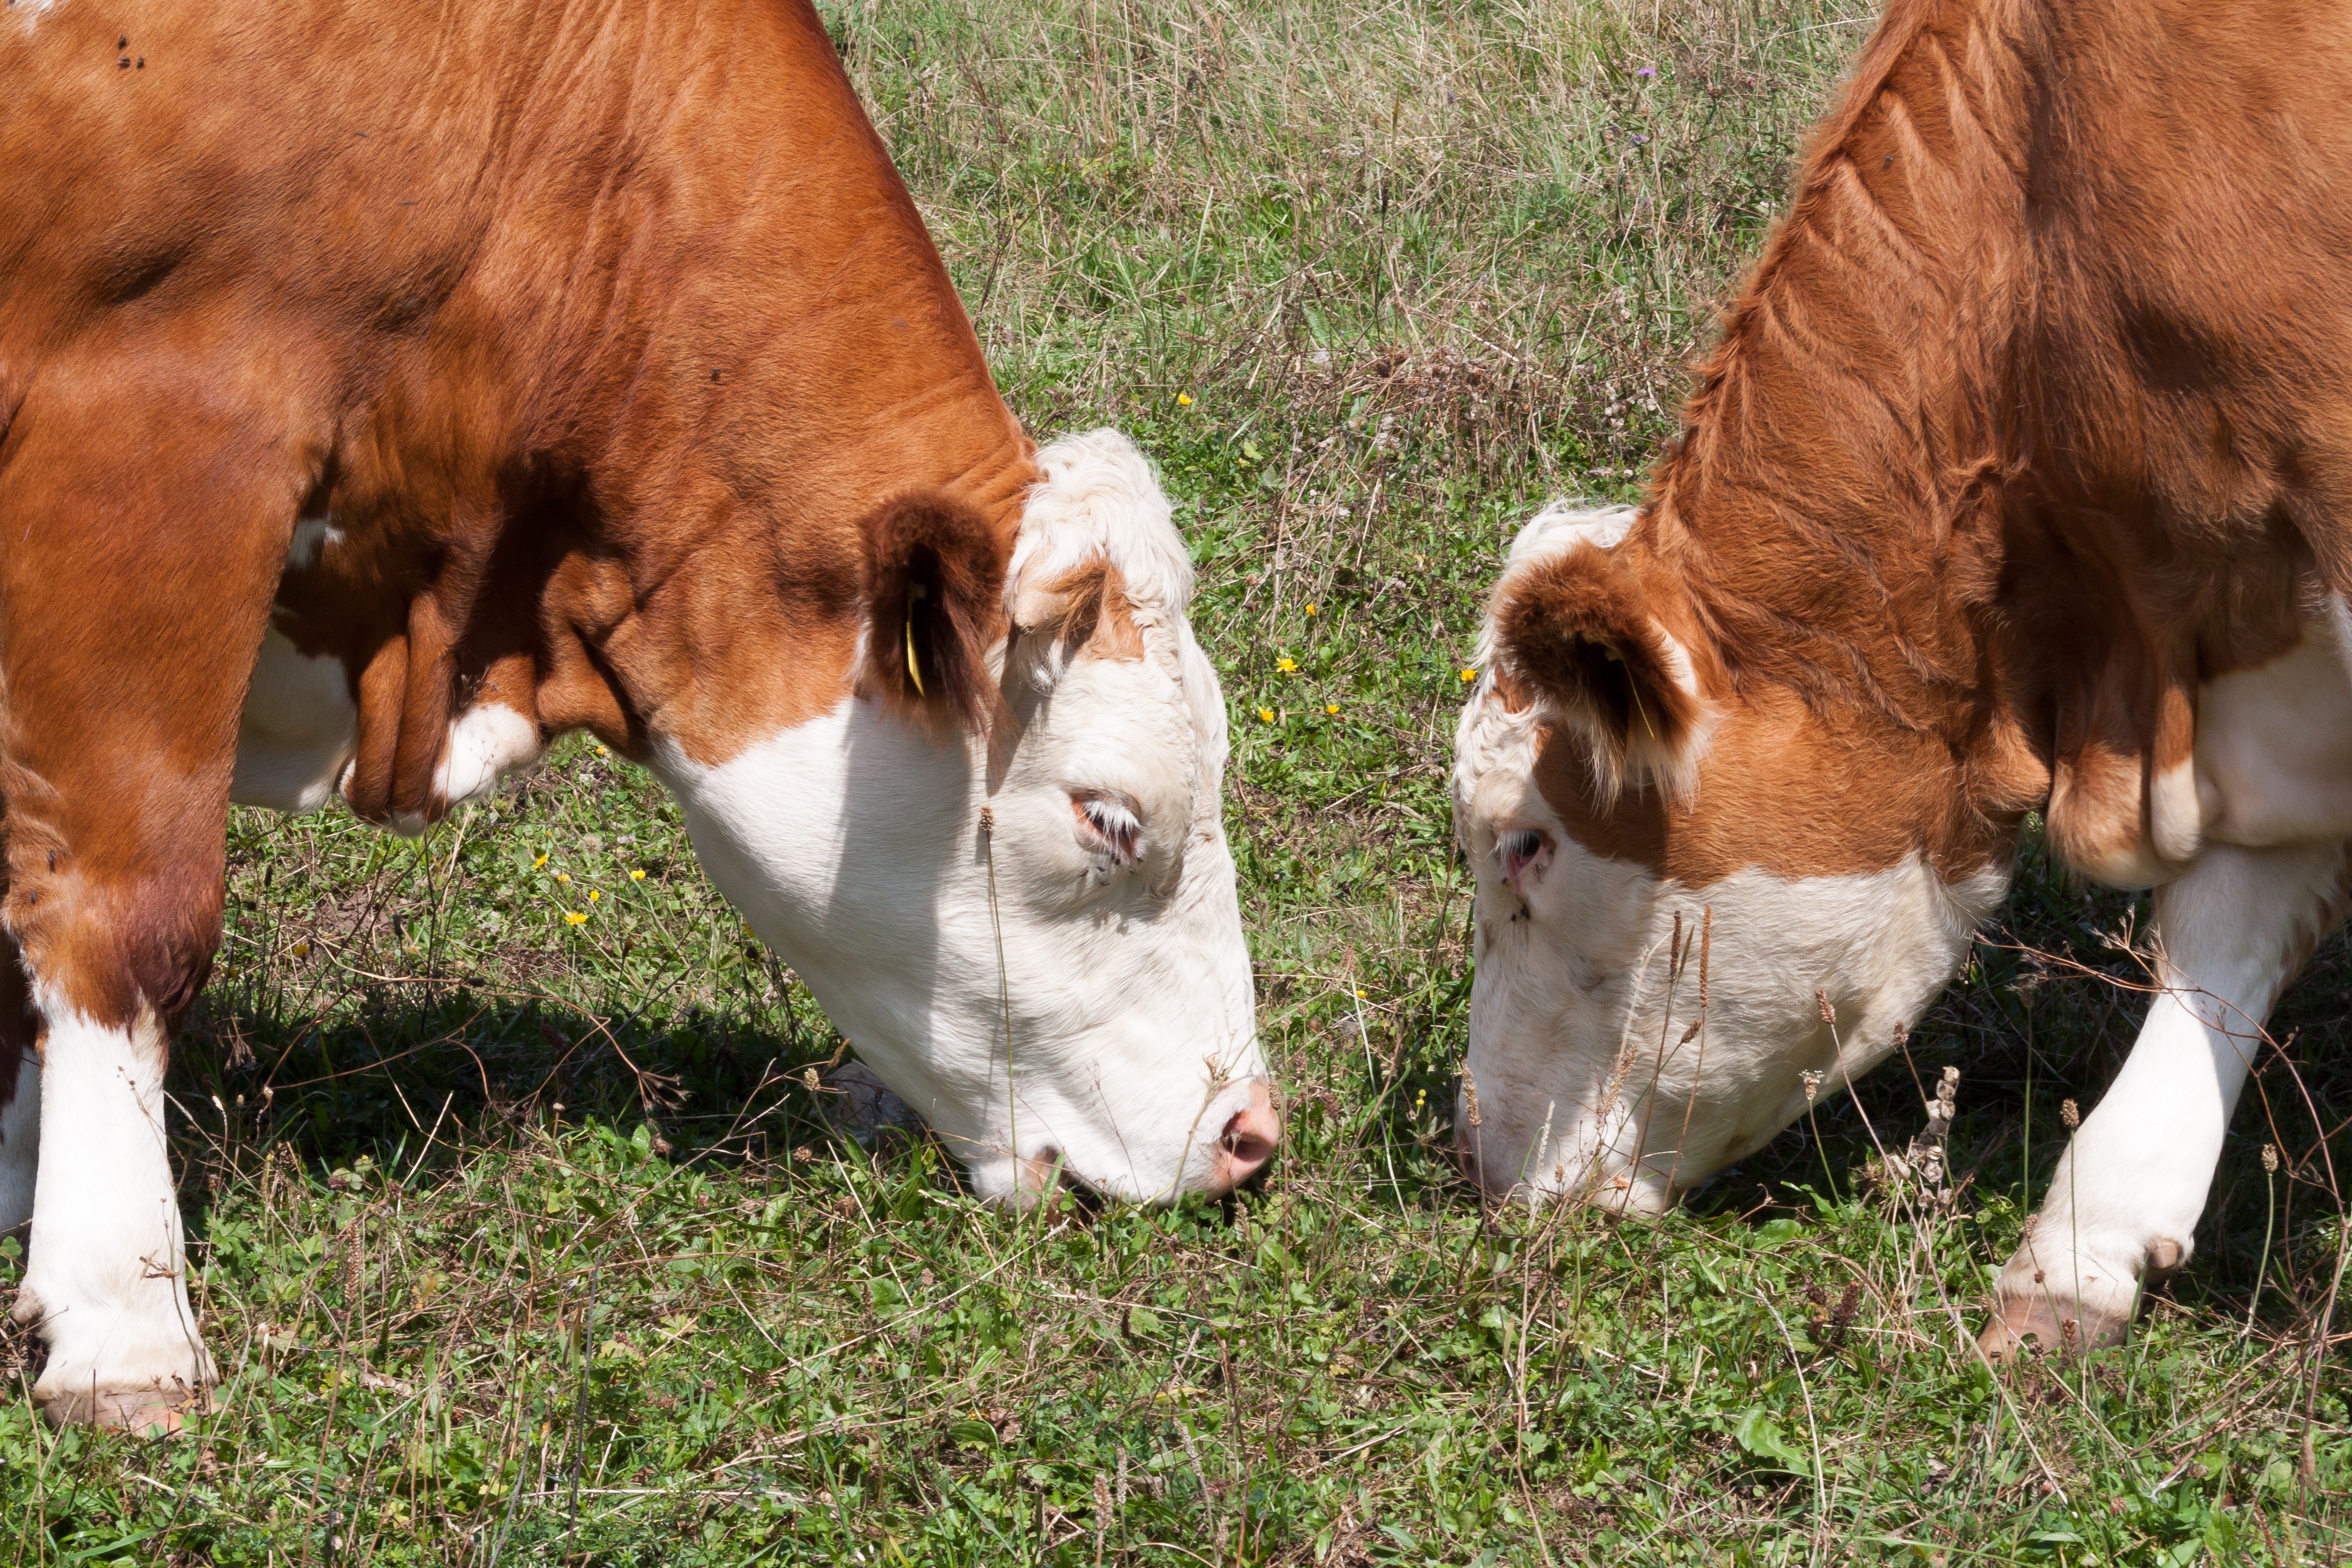
nature, grass, farm, meadow, animal, flock, summer, bell, cow, cattle, herd, pasture, grazing, livestock, mammal, alpine, agriculture, beef, calf, graze, vertebrate, ruminant, foal, alm, highlands, herbivores, dairy cow, cattle like mammal, cow goat family, vis a vis, jungrind, gege over